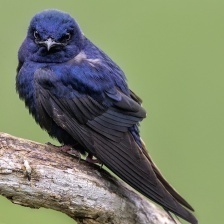
Species: PURPLE MARTIN
Scientific name: PROGNE SUBIS